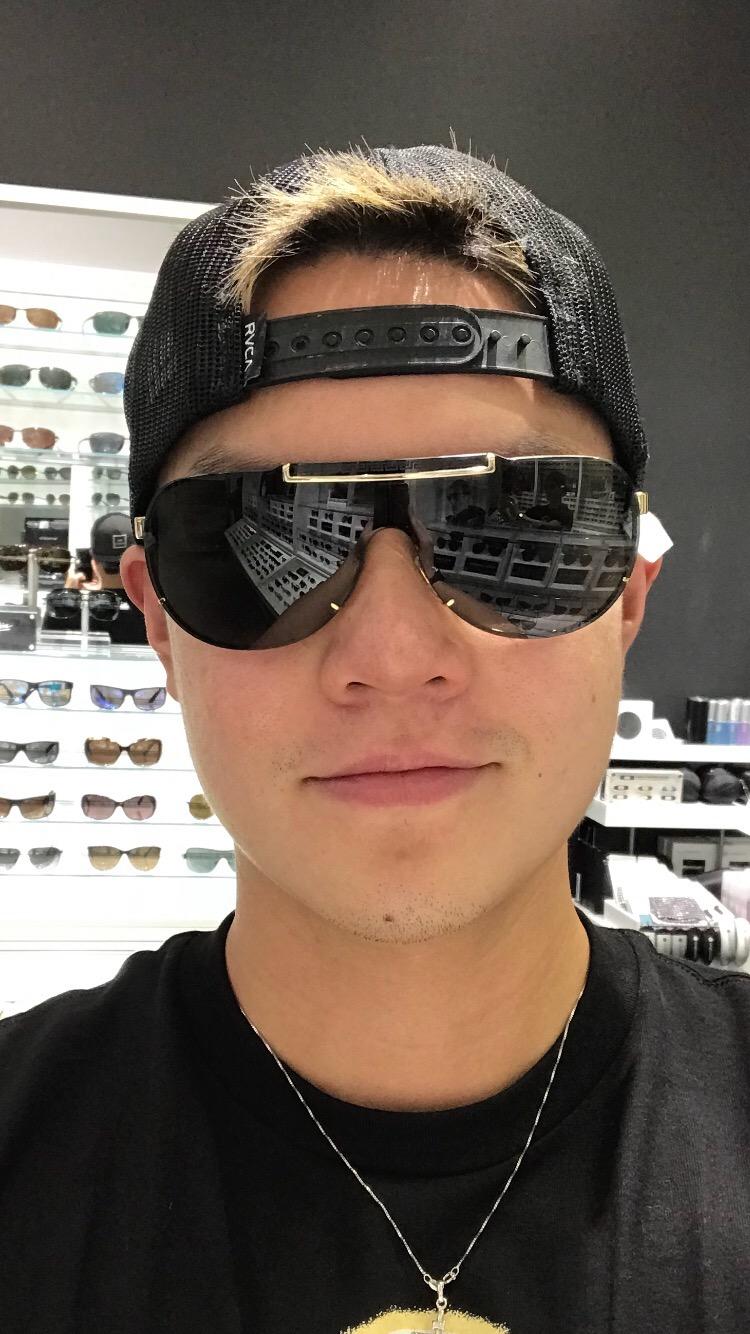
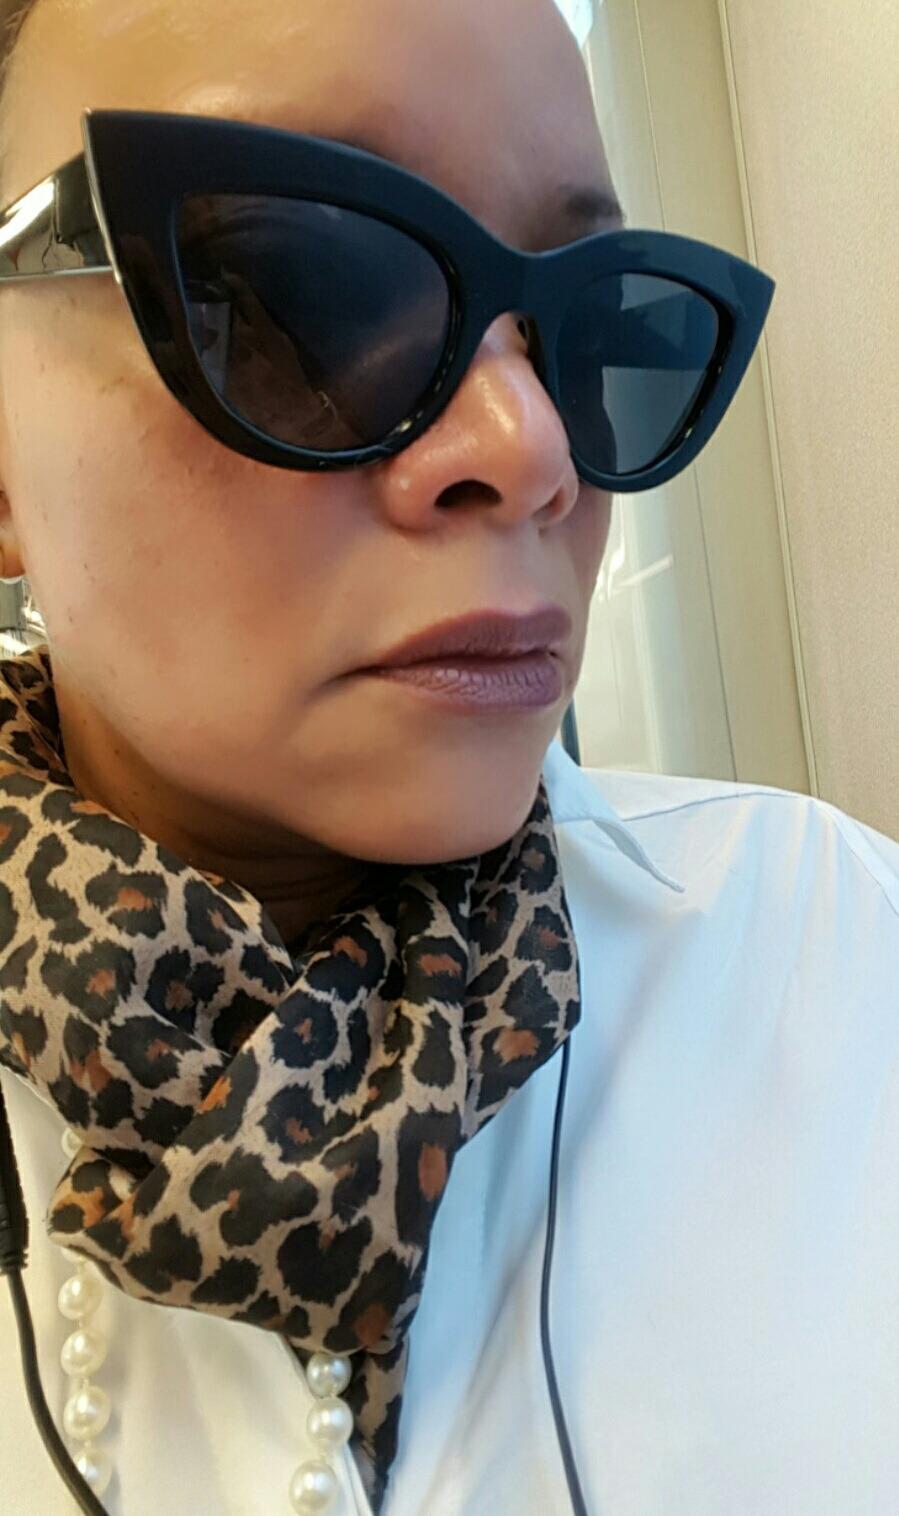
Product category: accessories_sunglasses
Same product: no